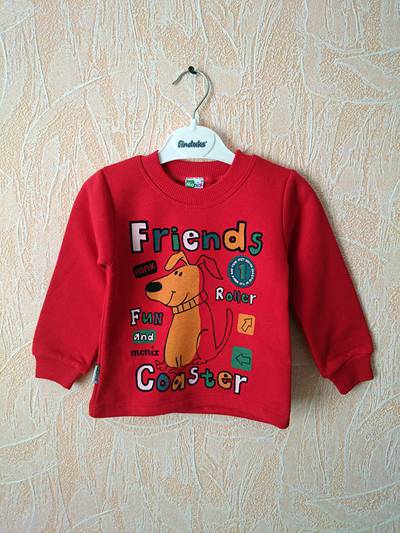
Waste category: clothes